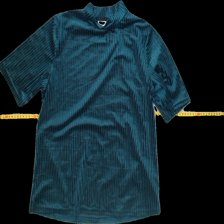
View: front
Type: T-shirt
Category: Ladies
Brand: Cubus
Colors: Blue
Material: 100%polyester
Size: S
Trend: No trend
Stains: No
Price range: 50-100
Recommended usage: Reuse